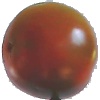
Label: Tomato Maroon 1